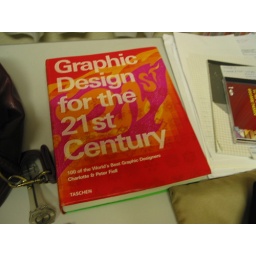
Read again...I was glad that there were always new design book at library in Uni....